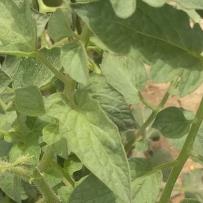
Crop: Tomato
Condition: healthy-leaf